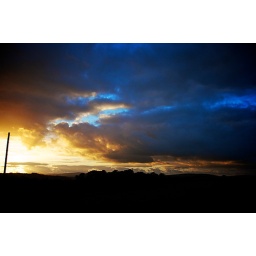
The evening sun and clouds in the field behind my house. It was a beautiful evening.